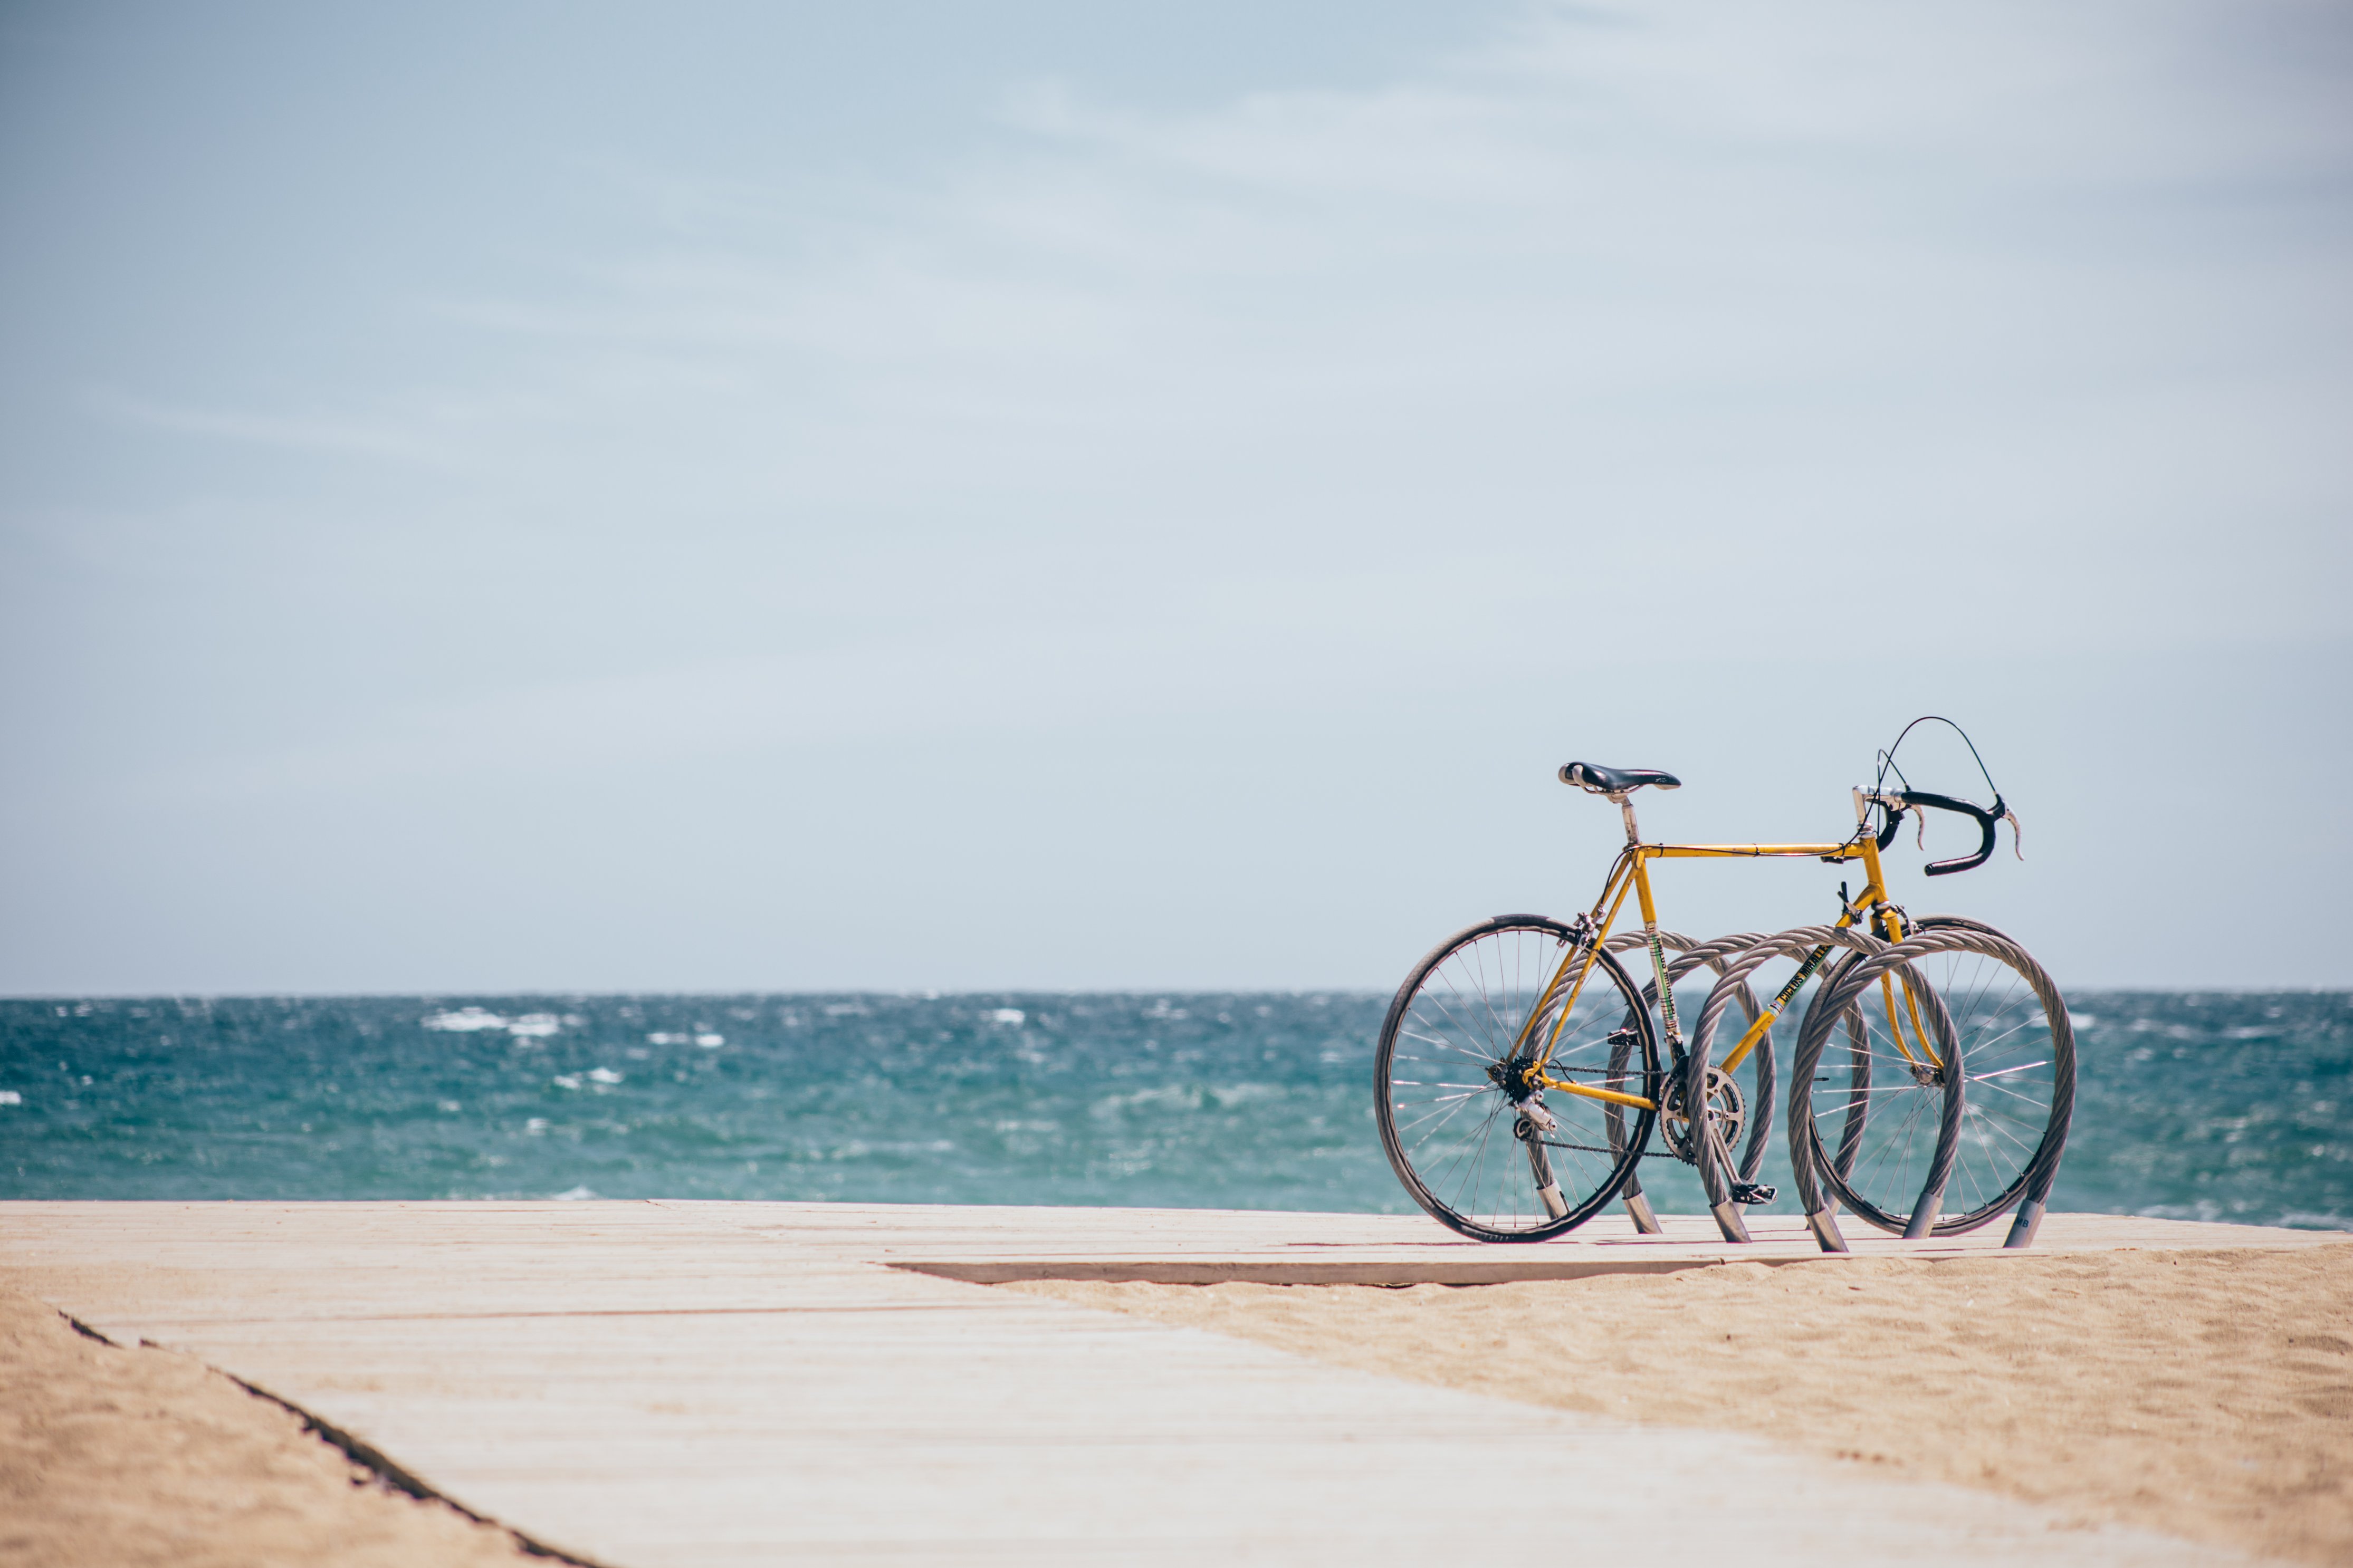
bicycle, blue, beach, sky, sea, vehicle, bicycle wheel, mode of transport, vacation, ocean, water, turquoise, summer, shore, horizon, tourism, coast, leisure, sand, bicycle part, calm, road bicycle, bicycle handlebar, bicycle accessory, sports equipment, sunlight, wheel, cycling